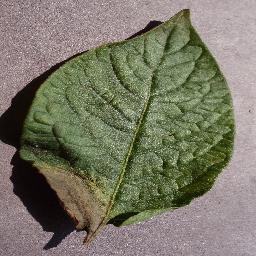
Label: Potato___Late_blight